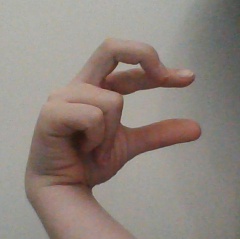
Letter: thal